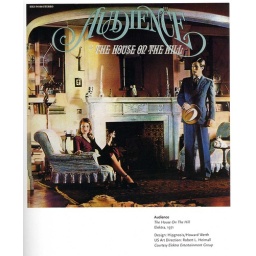
the house on the hill by Audience,1971